Abacá

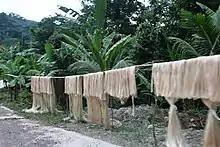
Abacá Fiber in Lagonoy, Camarines Sur, Philippines

Today, Catanduanes has many other modern kinds of abacá which are more competitive. For many years, breeders from various research institutions have made the cultivated varieties of Catanduanes even more competitive in local and international markets. This results in the optimum production of the island which had a consistent highest production throughout the archipelago.